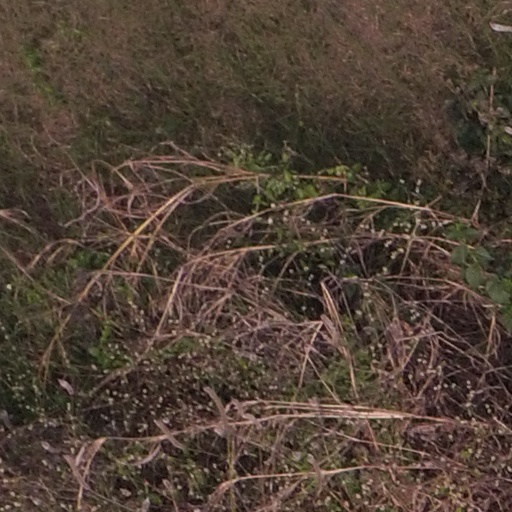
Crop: maize; corn